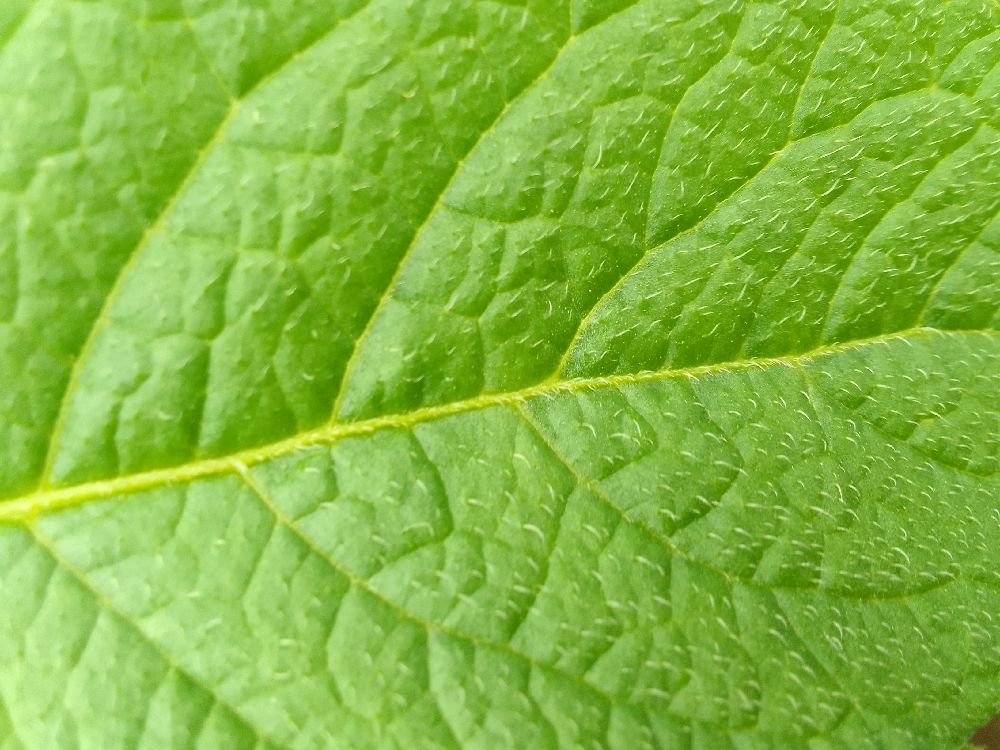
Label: Healthy